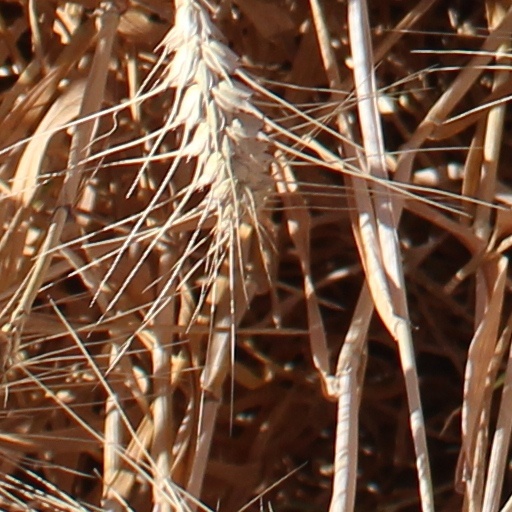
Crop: wheat